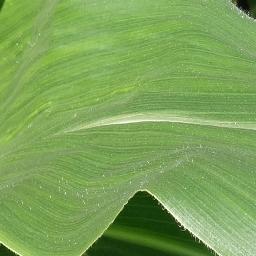
Label: Corn___healthy